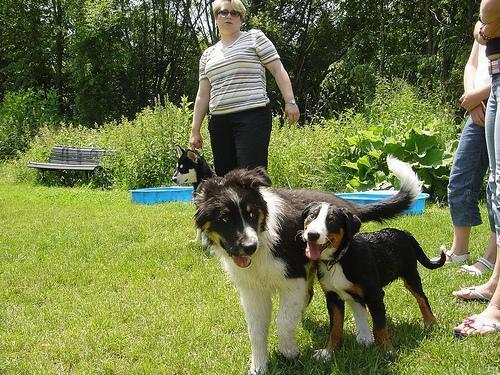
Appenzeller